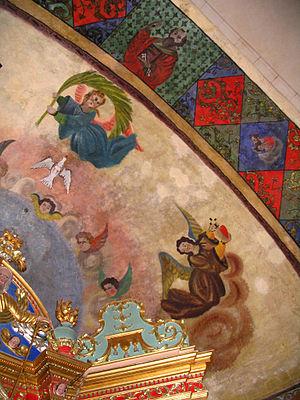
Castet est une commune française, située dans le département des Pyrénées-Atlantiques en région Nouvelle-Aquitaine.